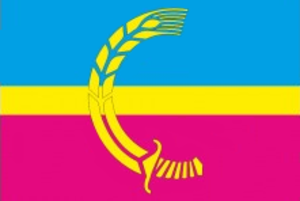
Siversk ou Seversk est une ville de l'oblast de Donetsk, en Ukraine, et le centre administratif du raïon de Siversk. Sa population était estimée à 12 145 habitants en 2013.